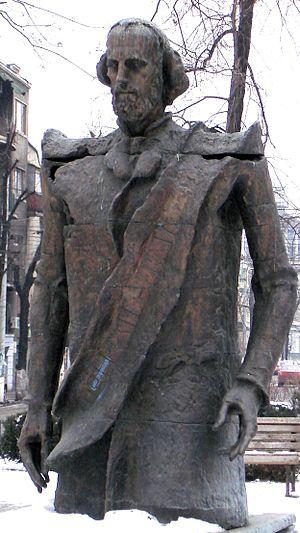
Mircea Corneliu Spătaru, né le 27 juillet 1937 à Epureni dans le județ de Vaslui, est un sculpteur, peintre, céramiste, professeur universitaire et recteur roumain.